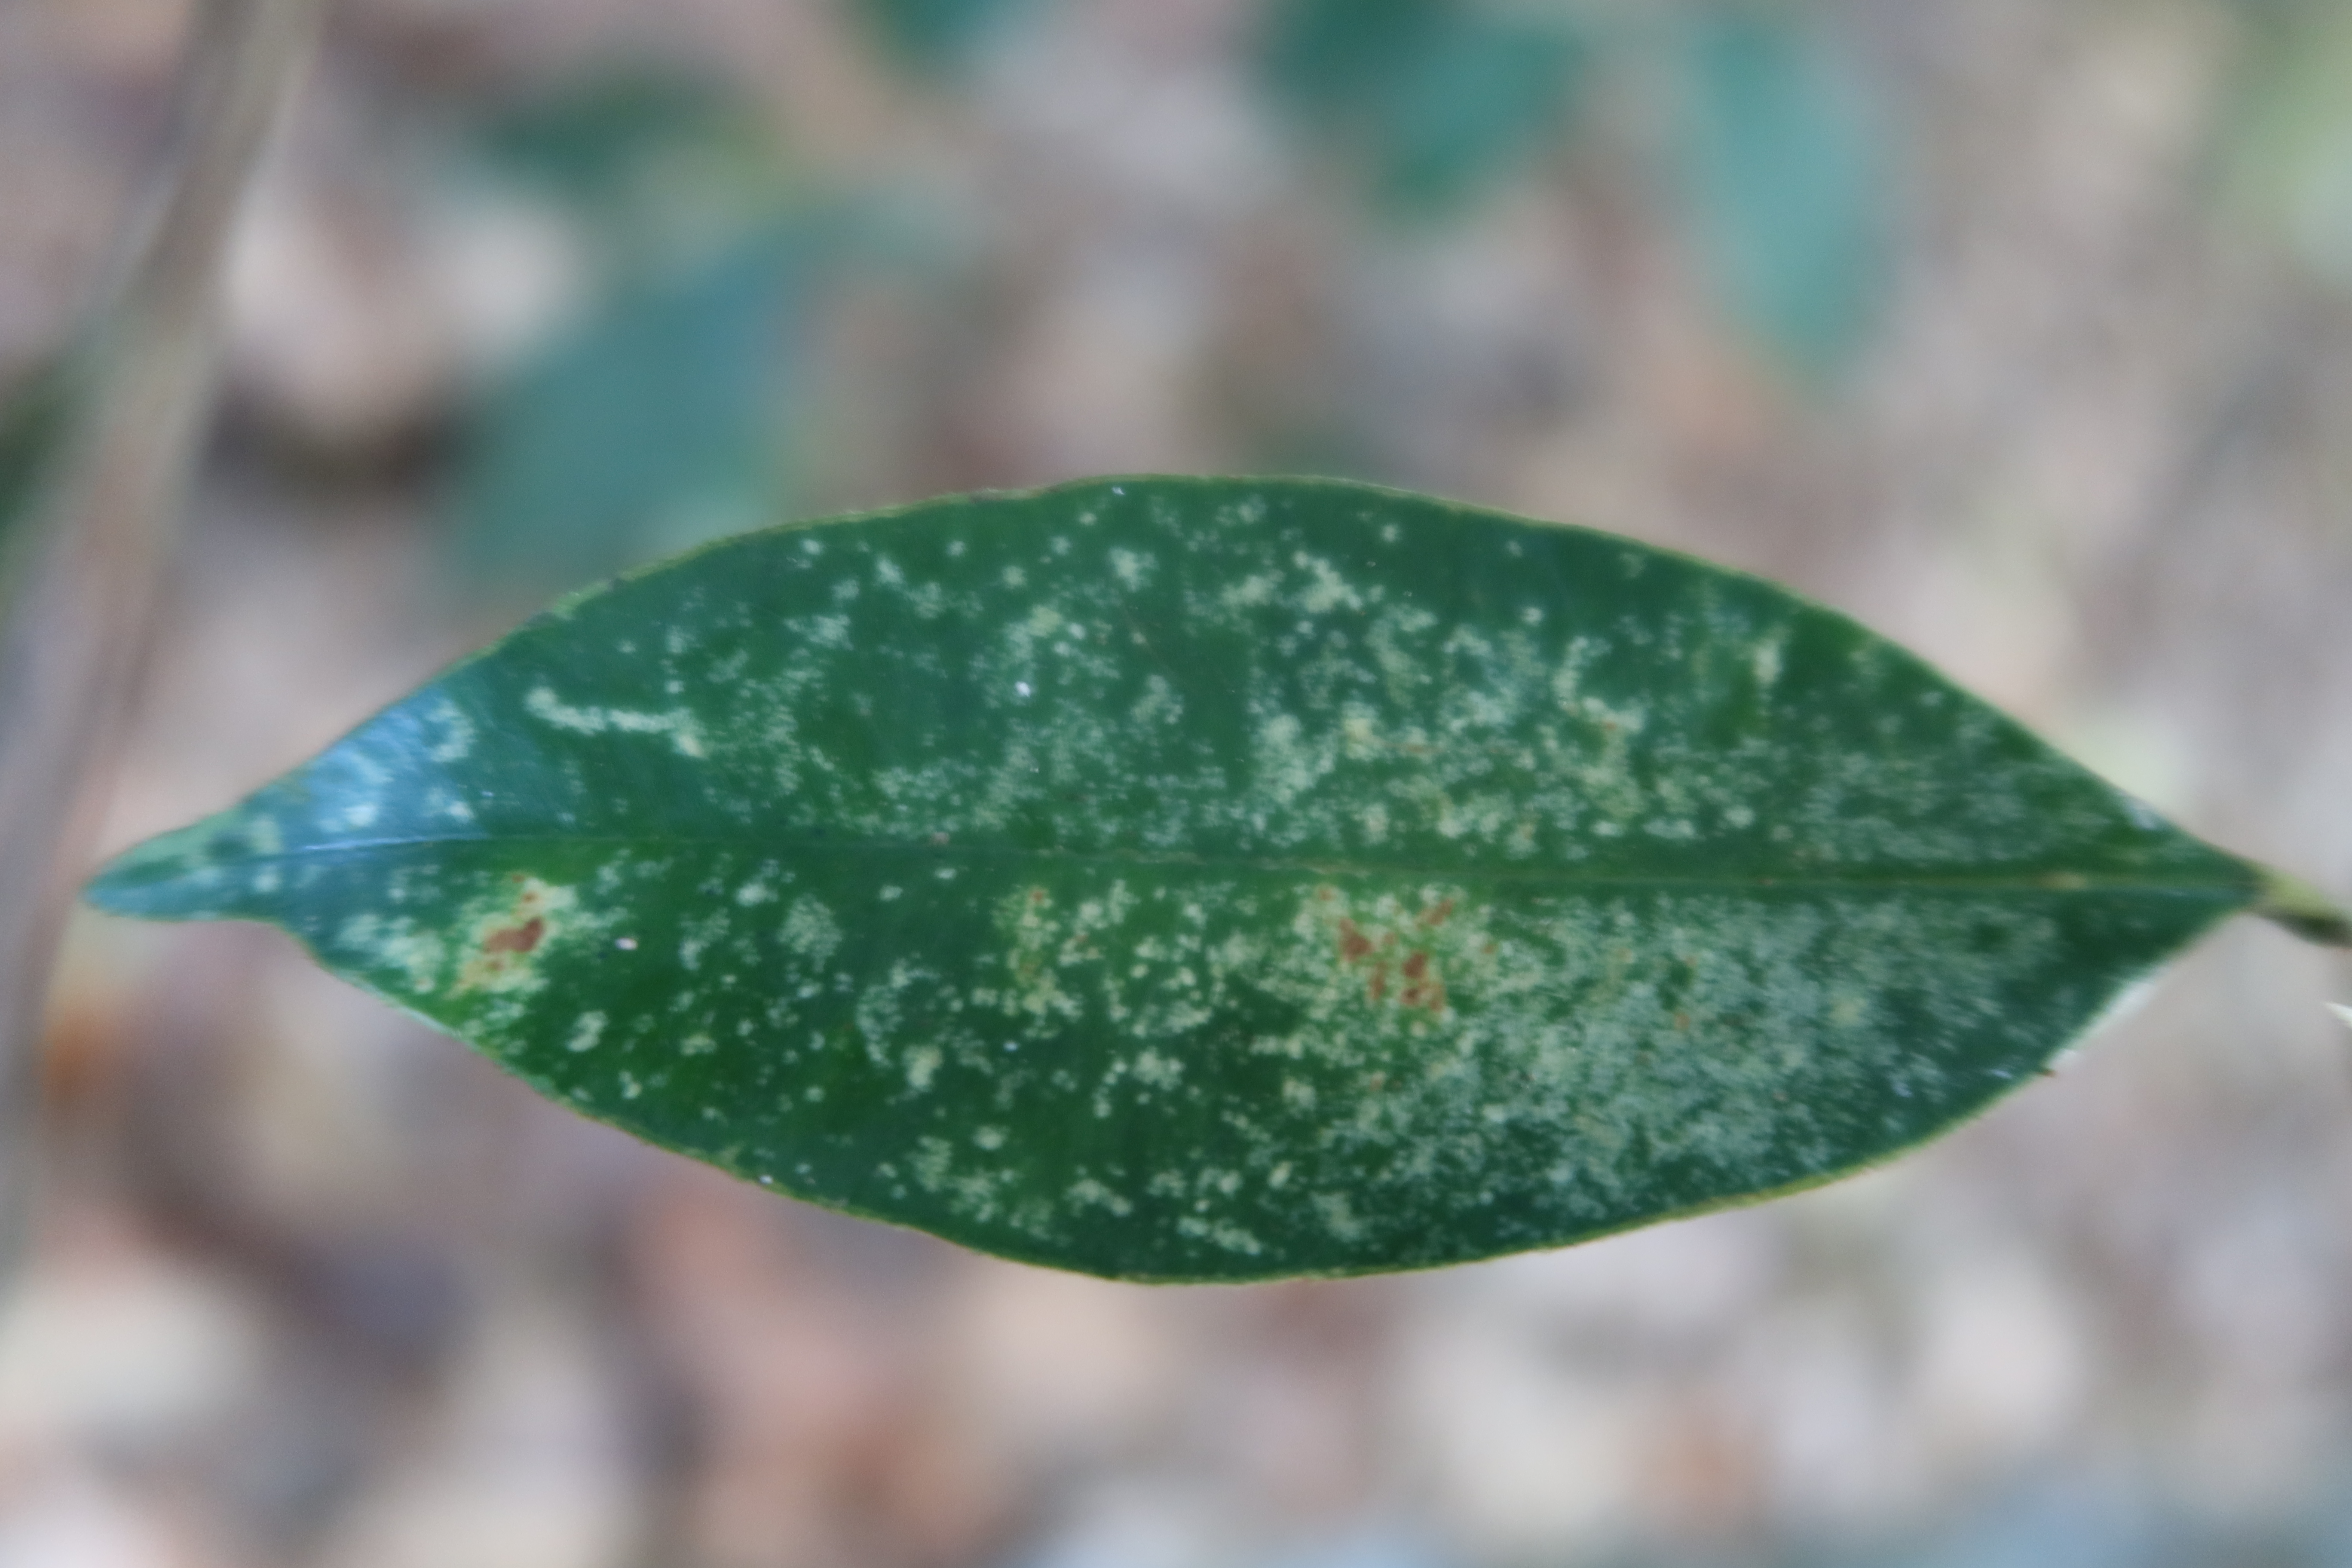
Label: Powdery mildew